Baldin Collection

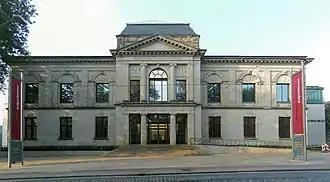
The Kunsthalle in Bremen, Germany

At the outbreak of World War II in 1939, the Bremen Art Museum (German: "Kunsthalle Bremen") was closed and its priceless paintings, drawings, prints, and sculpture were stored in the basement. Bremen, an important manufacturing center, became an early target for Allied strategic bombing. On the night of 5 September 1942, a fire bomb destroyed the central staircase and six gallery rooms of the museum. It also burned the original version of Emanuel Leutze's famous painting "Washington Crossing the Delaware", which because of its size could not be moved. After this damage, the Kunsthalle collections were moved to more secure storage in various bank vaults underneath Bremen. In 1943, as bombing intensified, Bremen's mayor decreed that the museum's collections be moved to safety outside the city. The collection was divided up between four castles in Germany. A set of 50 paintings, 1715 drawings and 3000 prints were moved to Schloss Karnzow, the hunting lodge of Count von Königsmarck, near the small town of Kyritz north of Berlin in the Province of Brandenburg.